Fruit Park Station

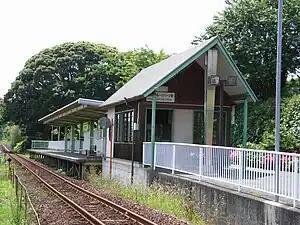
Fruit Park Station in May 2009

Fruitpark Station is served by the Tenryū Hamanako Line, and is located 36.2 kilometers from the starting point of the line at Kakegawa Station.